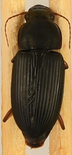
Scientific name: Harpalus pensylvanicus
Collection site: Blandy Experimental Farm NEON (BLAN), plot BLAN_002